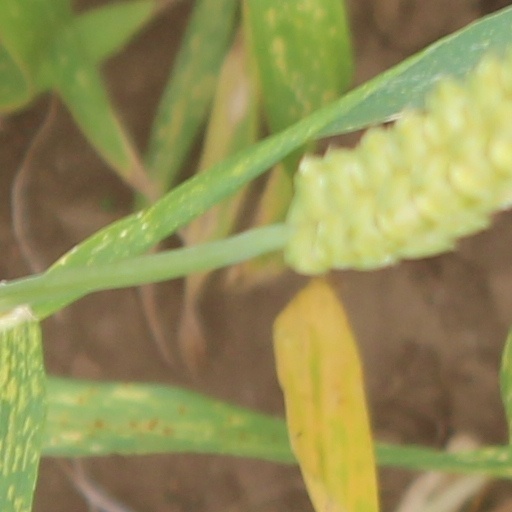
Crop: wheat